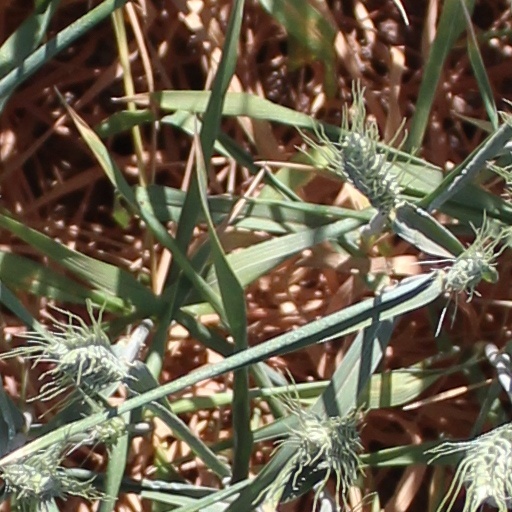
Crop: wheat